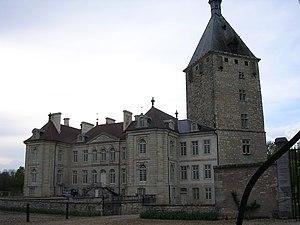
Vue sur le château de Talmay (Côte-d'Or, Bourgogne), (XVIII siècle) avec donjon du XIII siècle
Claude-Louis d'Aviler est un architecte français du XVIIIᵉ siècle mort à Paris le 14 septembre 1764.
Talmay est une commune française située dans le canton d'Auxonne du département de la Côte-d'Or, en région Bourgogne-Franche-Comté.